Candler Park

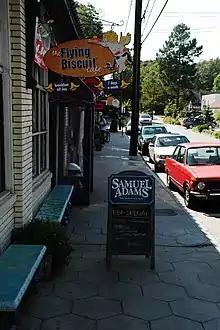
McLendon Ave NE in Candler Park.

Candler Park is also the name of the neighborhood surrounding the park. It is on the east side of the city, bordering Little Five Points, Lake Claire, Inman Park, Druid Hills, and Edgewood.